Negombo fort

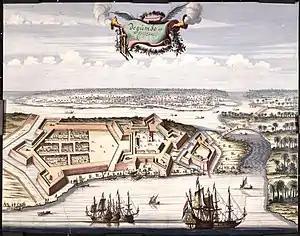
1665 Map of Negombo fort

In its time the fort at Negombo was probably the next in strategic importance after Colombo, Jaffna and Galle. The original Portuguese fort was a weak structure, which, according to the account of João Ribeyro; ""Negombo was only a square enclosed by walls, with two redoubts and five guns. A Captain and a few men, with a Chaplain were stationed there"" It was captured by Dutch forces commanded by Philip Lucasz, in February 1640. The Portuguese made several attempts to retake it before they were successful in December 1643. They then strengthened the fortifications and managed to defend the fort until it was recaptured by the Dutch under the command of François Caron, in January 1644.